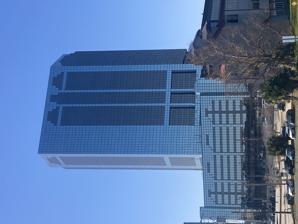
Building: Three Lakeway Center
Country: United States of America
Year built: 1987
Skyscraper in Metairie, Louisiana Three Lakeway Center General information Type Office/Hotel Location Metairie , LA United States Coordinates 30°1′6″N 90°9′18″W / 30.01833°N 90.15500°W / 30.01833; -90.15500 Completed 1987 Cost $46,700,000 Height Roof 403 feet (123 m) Technical details Floor count 34 Three Lakeway Center , in Metairie, Louisiana , United States, is a 34-story, 403-foot (123 m)-tall skyscraper.  It is the tallest building in Jefferson Parish, Louisiana and is the 13th tallest building in the Greater New Orleans area.  It is also one of the tallest buildings in the unincorporated areas of the United States . Location 3838 North Causeway Boulevard, Metairie, LA See also List of tallest buildings in New Orleans List of tallest buildings in Metairie External links on Emporis.com v t e New Orleans Skyscrapers Central Business District 225 Baronne Street 400 Poydras Tower 930 Poydras 1010 Common 1250 Poydras Plaza 1440 Canal 1515 Poydras 1555 Poydras 1615 Poydras Benson Tower Charity Hospital Energy Centre Entergy Tower First Bank and Trust Tower First National Bank of Commerce Building Four Seasons Hotel and Private Residences New Orleans Four Winds Hancock Whitney Center Harrah's New Orleans - Poydras Street Hotel Hibernia Bank Building Hilton New Orleans Riverside Hyatt Regency New Orleans JW Marriott Hotel New Orleans Le Méridien New Orleans Mercedes-Benz Superdome National American Bank Building New Orleans Marriott One Canal Place Orleans Tower Pan American Life Center Place St. Charles Plaza Tower Poydras Center Sheraton New Orleans Westin New Orleans Canal Place Windsor Court Hotel